Dan Donnelly (boxer)

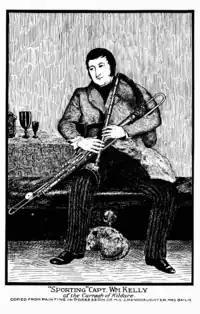
"Sporting" Captain William Kelly, the man credited with "discovering" Donnelly.

Around this time, an Irish aristocrat was sitting in an English tavern. Captain William Kelly listened as a pair of English prize-fighters mocked Ireland's reputation as a nation of courageous men. Kelly considered this an affront to his native land and resolved to find a fighting Irishman to take up the challenge. His search eventually took him to Dublin and to Dan Donnelly.